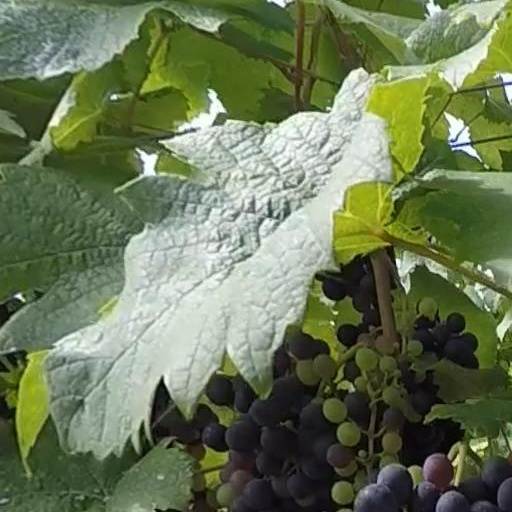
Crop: grape